Passage (department store)

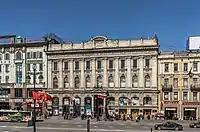
The exterior of the Passage.

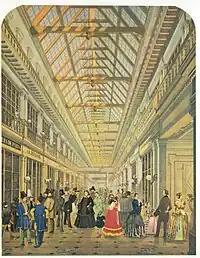
The interior of the old Passage in the 1850s.

an élite department store on Nevsky Avenue in Saint Petersburg, Russia, which was founded in 1848. The Passage premises have long had associations with the entertainment industry and houses the Komissarzhevskaya Theatre.